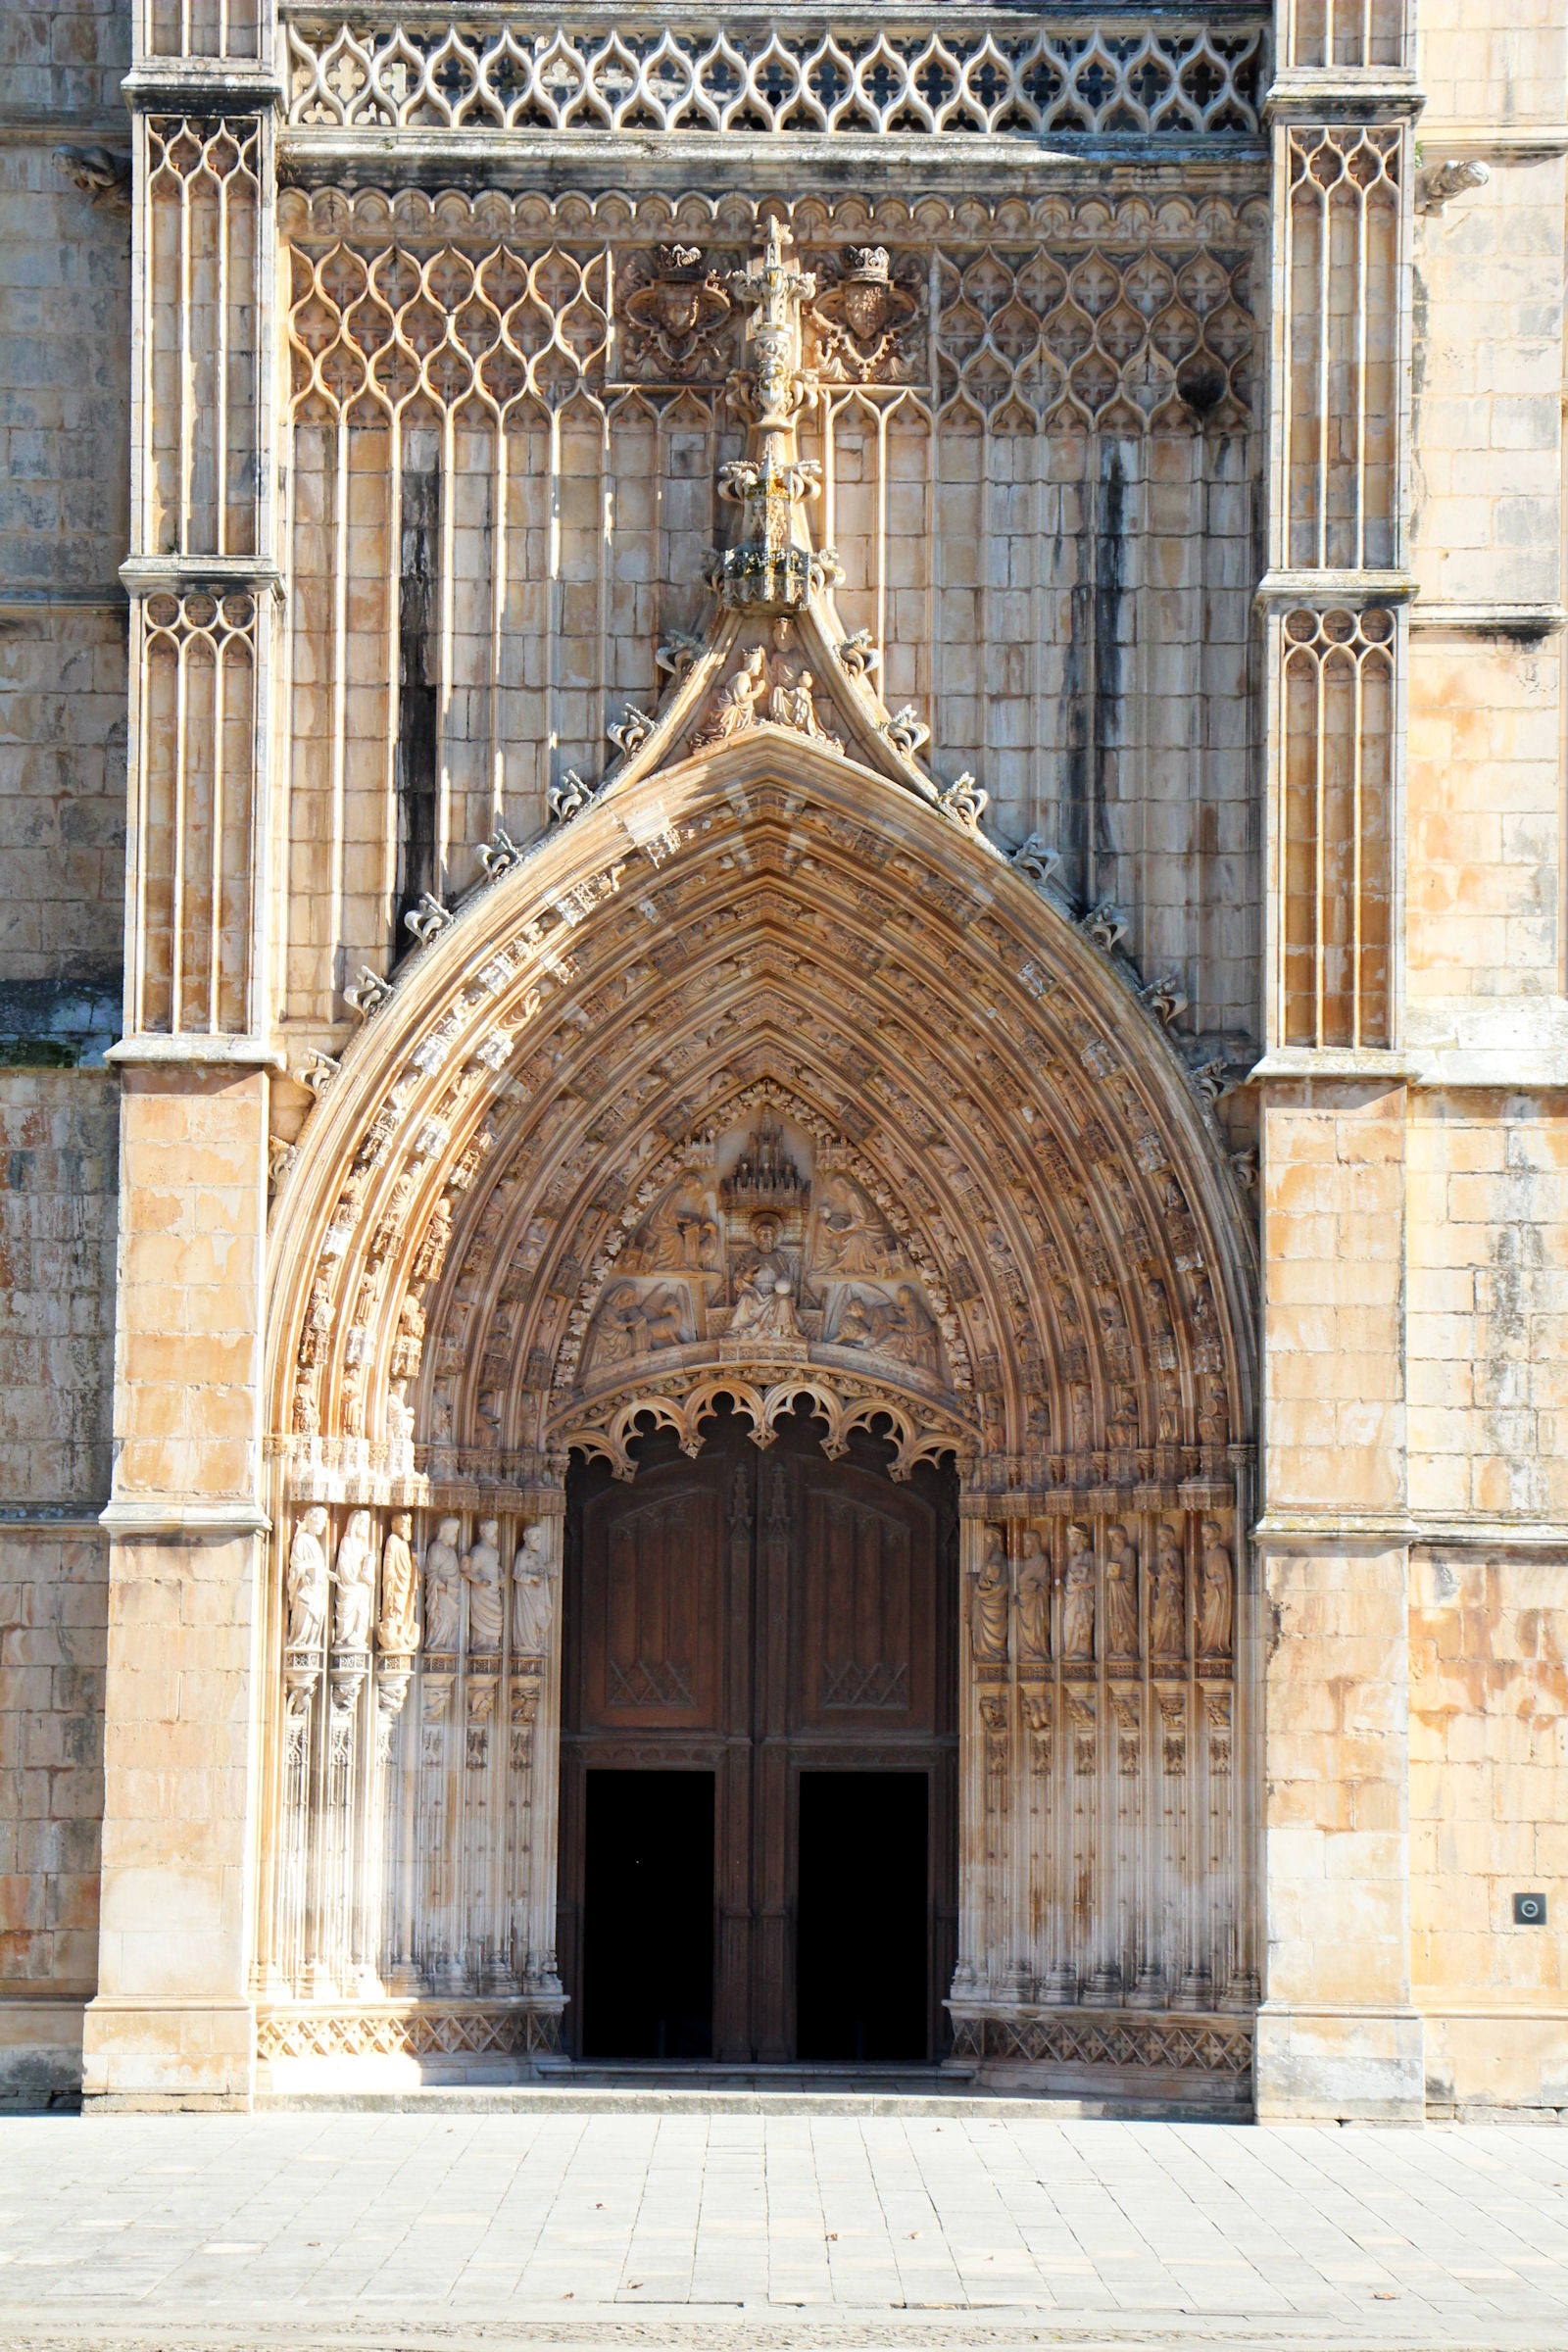
architecture, window, building, palace, monument, arch, facade, church, cathedral, chapel, door, place of worship, baptistery, monastery, portugal, synagogue, abbey, portal, tracery, gothic architecture, ancient history, batalha